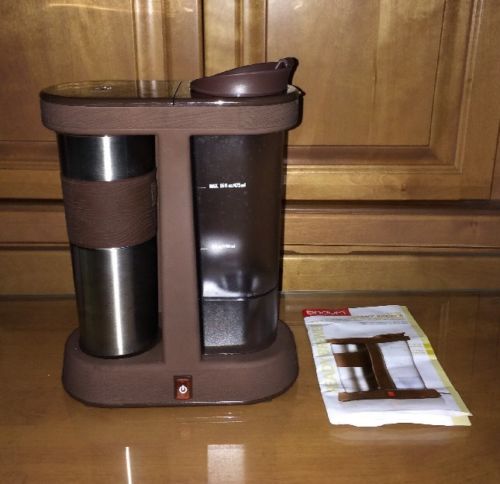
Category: coffee maker